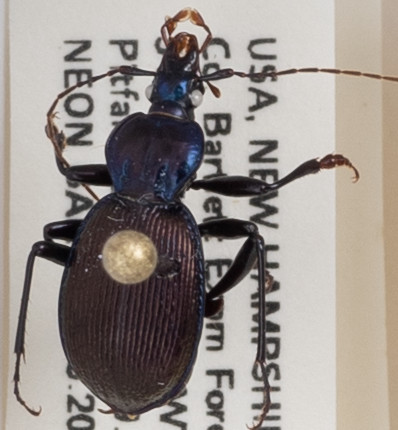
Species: Sphaeroderus canadensis canadensis
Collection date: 2019-07-10
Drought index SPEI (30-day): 0.334
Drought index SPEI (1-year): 1.28
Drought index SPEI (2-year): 0.664